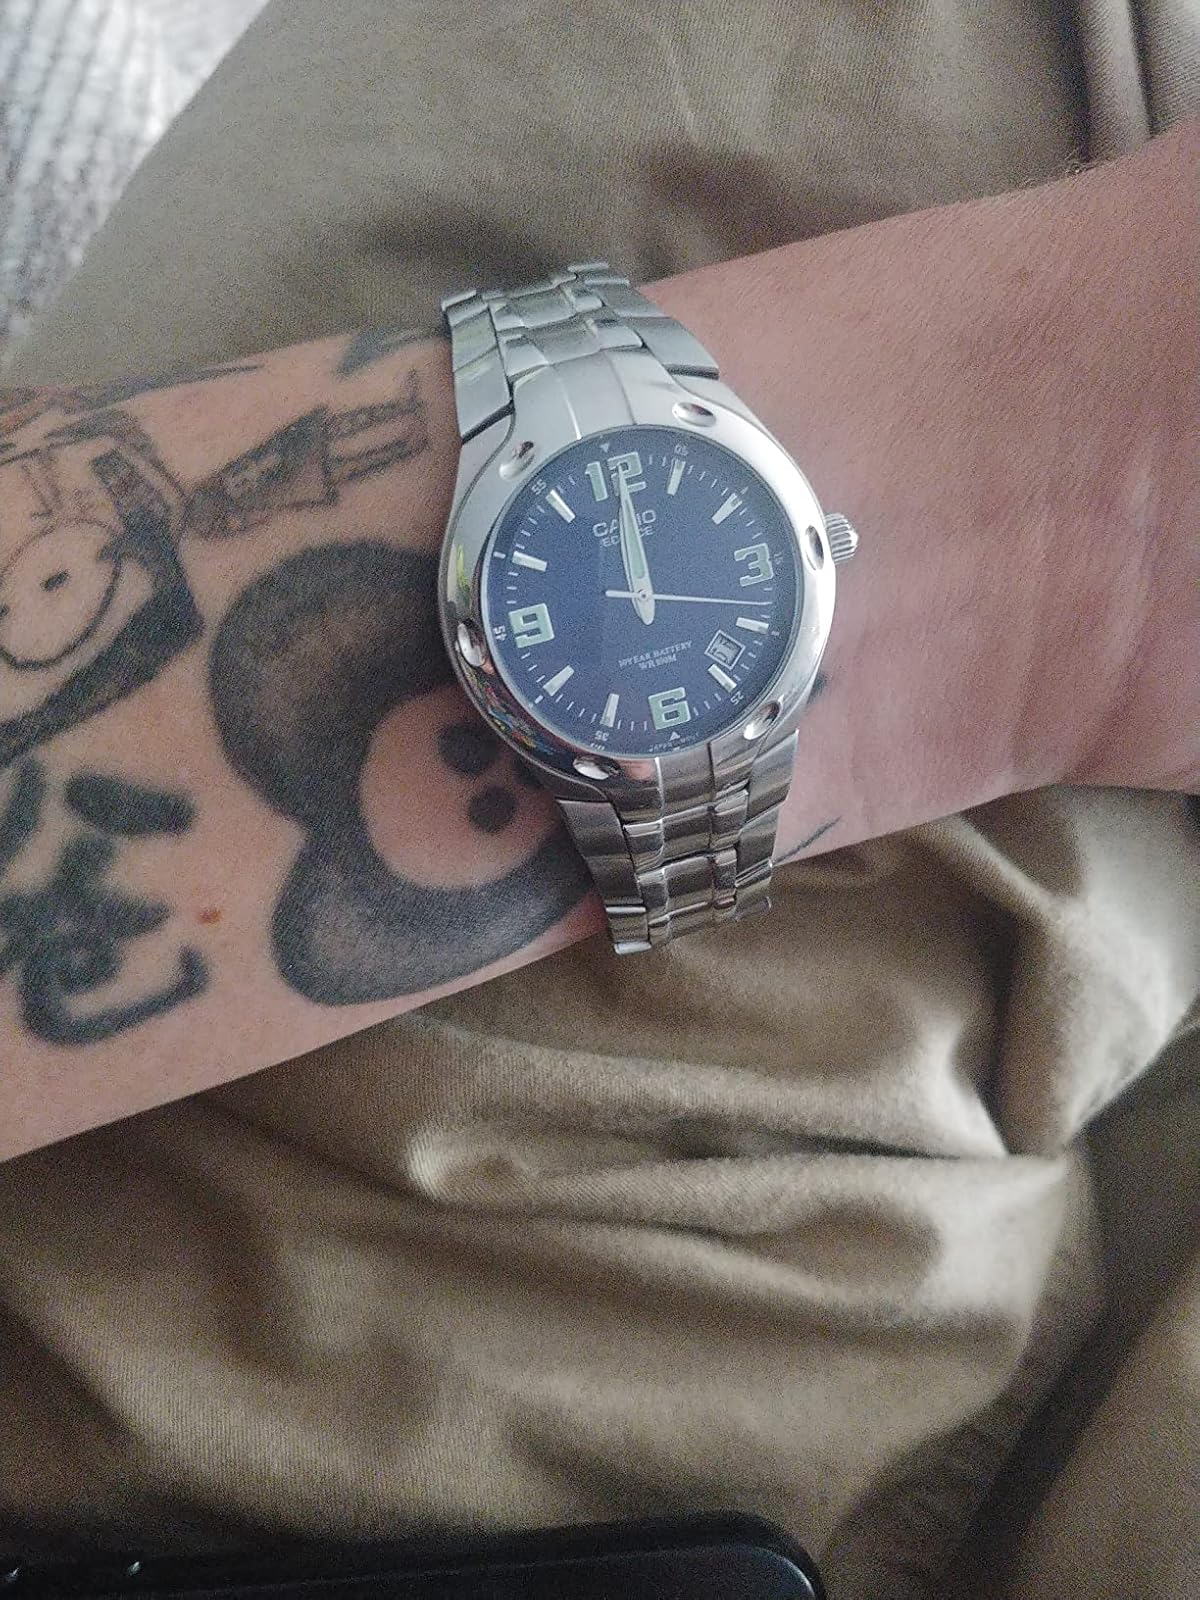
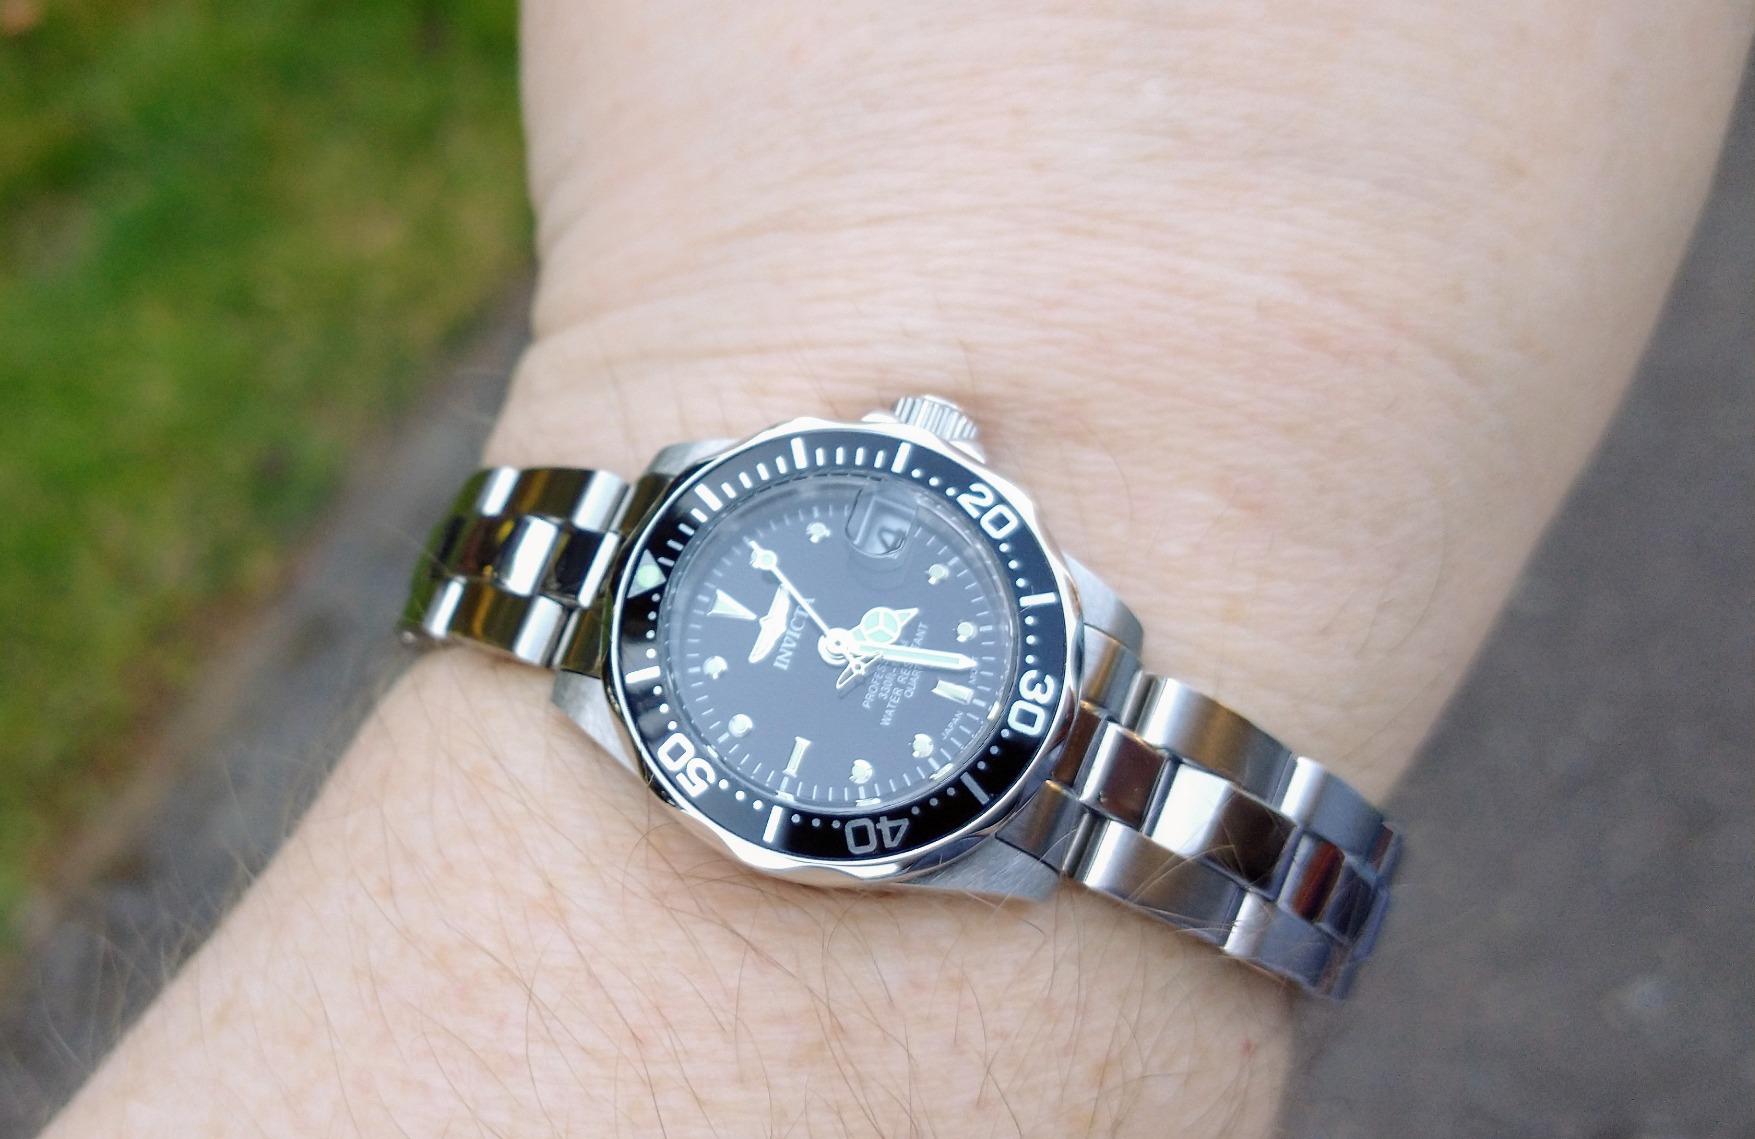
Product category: accessories_watch
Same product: no